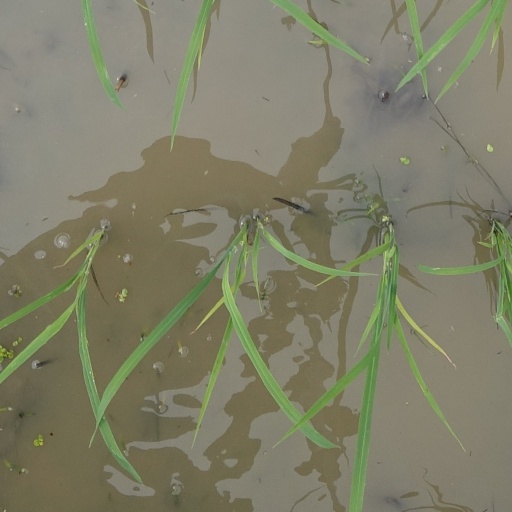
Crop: rice